Conscription in Denmark

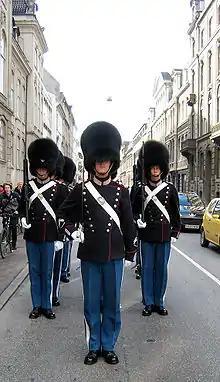
Conscription duty as Royal Life Guards.

According to §81 of the Constitution of Denmark, every Danish male adult has to complete military service. In 2025, this obligation was extended to women following a change in the conscription law. The legislation of the compulsory military service is articulated in the Danish Law of Conscription. The national service lasts between 4 & 12 months. It is possible to postpone the conscription until his education is complete.